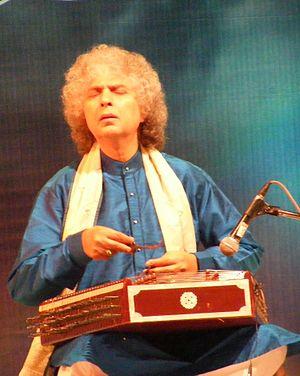
Le santour, santûr, santoor, santur, santouri ou santîr est un instrument de musique iranien, diffusé par tout le Moyen-Orient, appartenant à la famille des cithares sur table. Il s'agit d'un instrument à cordes frappées, tout comme le cymbalum ou le piano apparus plus tard, dont il est l'origine commune. On peut aussi le classer comme instrument de percussion mélodique. On en joue en effet à l'aide de deux petits marteaux placés entre les doigts.
Shivkumar Sharma, né en 1938, est un virtuose du santoor indien, un instrument folklorique du Cachemire qu'il a transformé et adapté pour pouvoir y interpréter la musique hindoustanie, la musique classique de l’Inde du Nord.